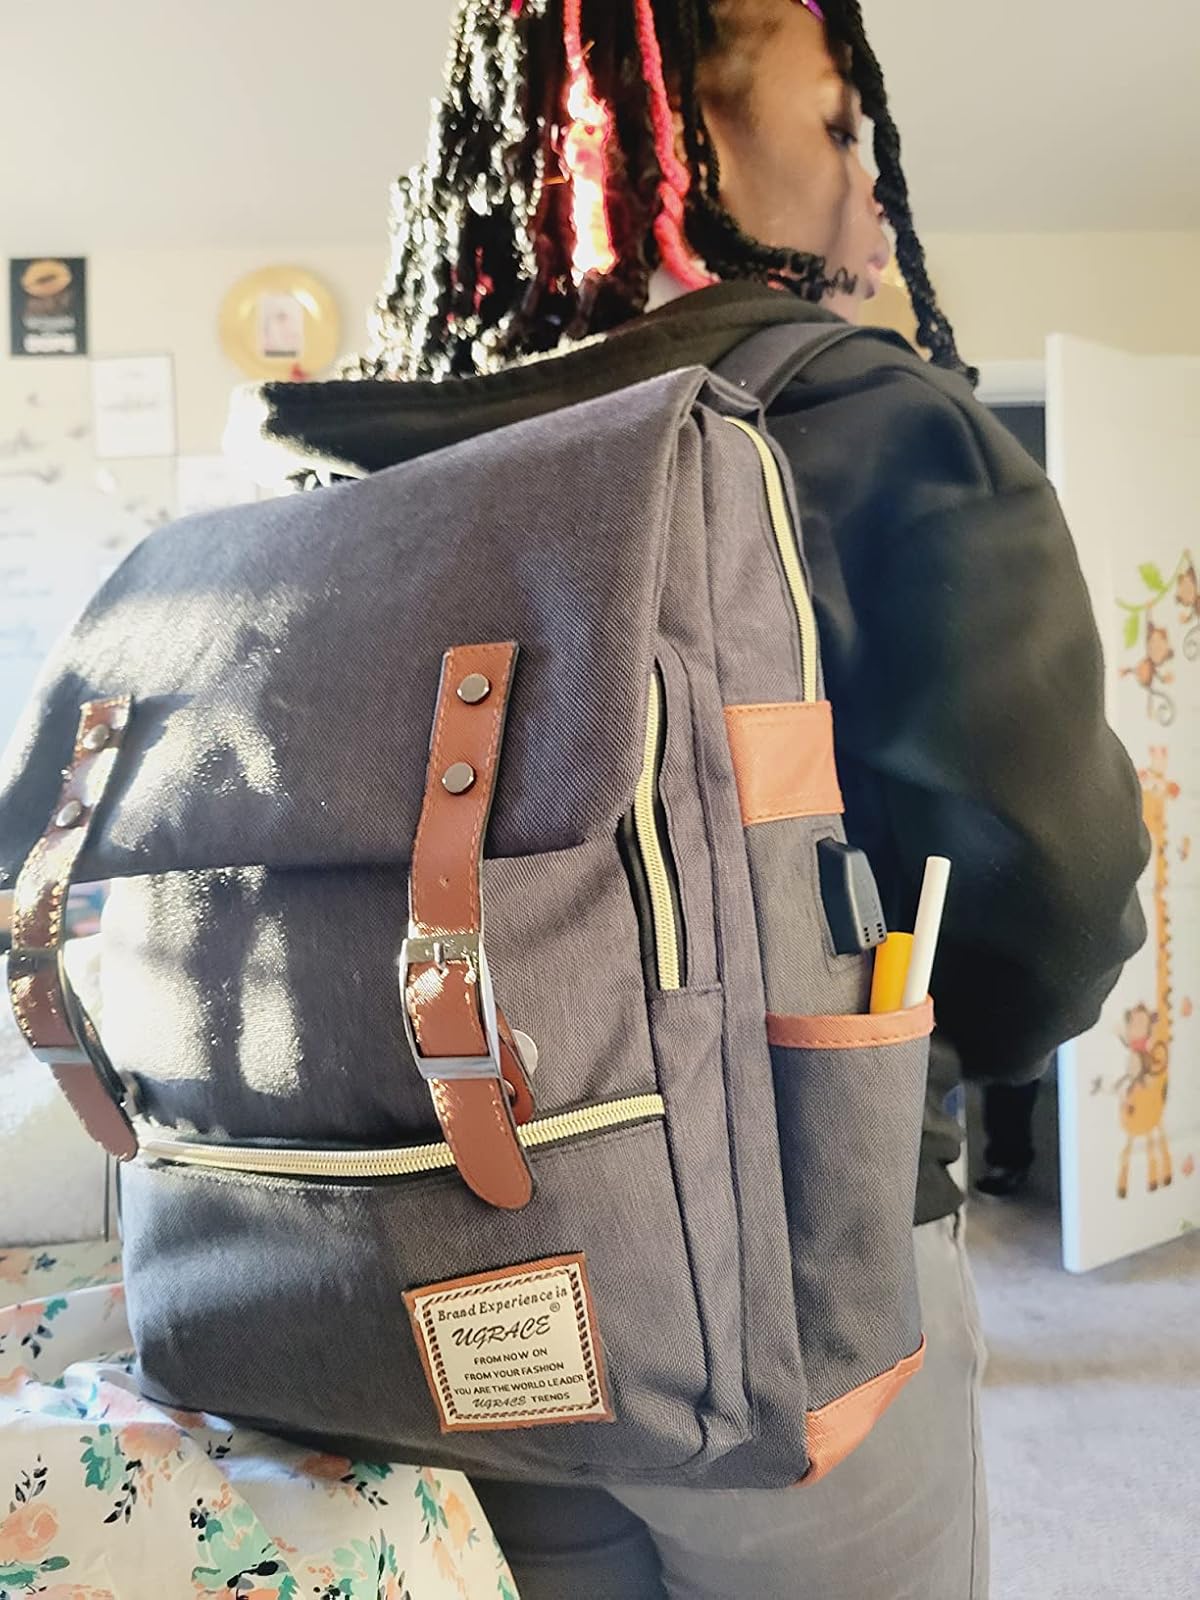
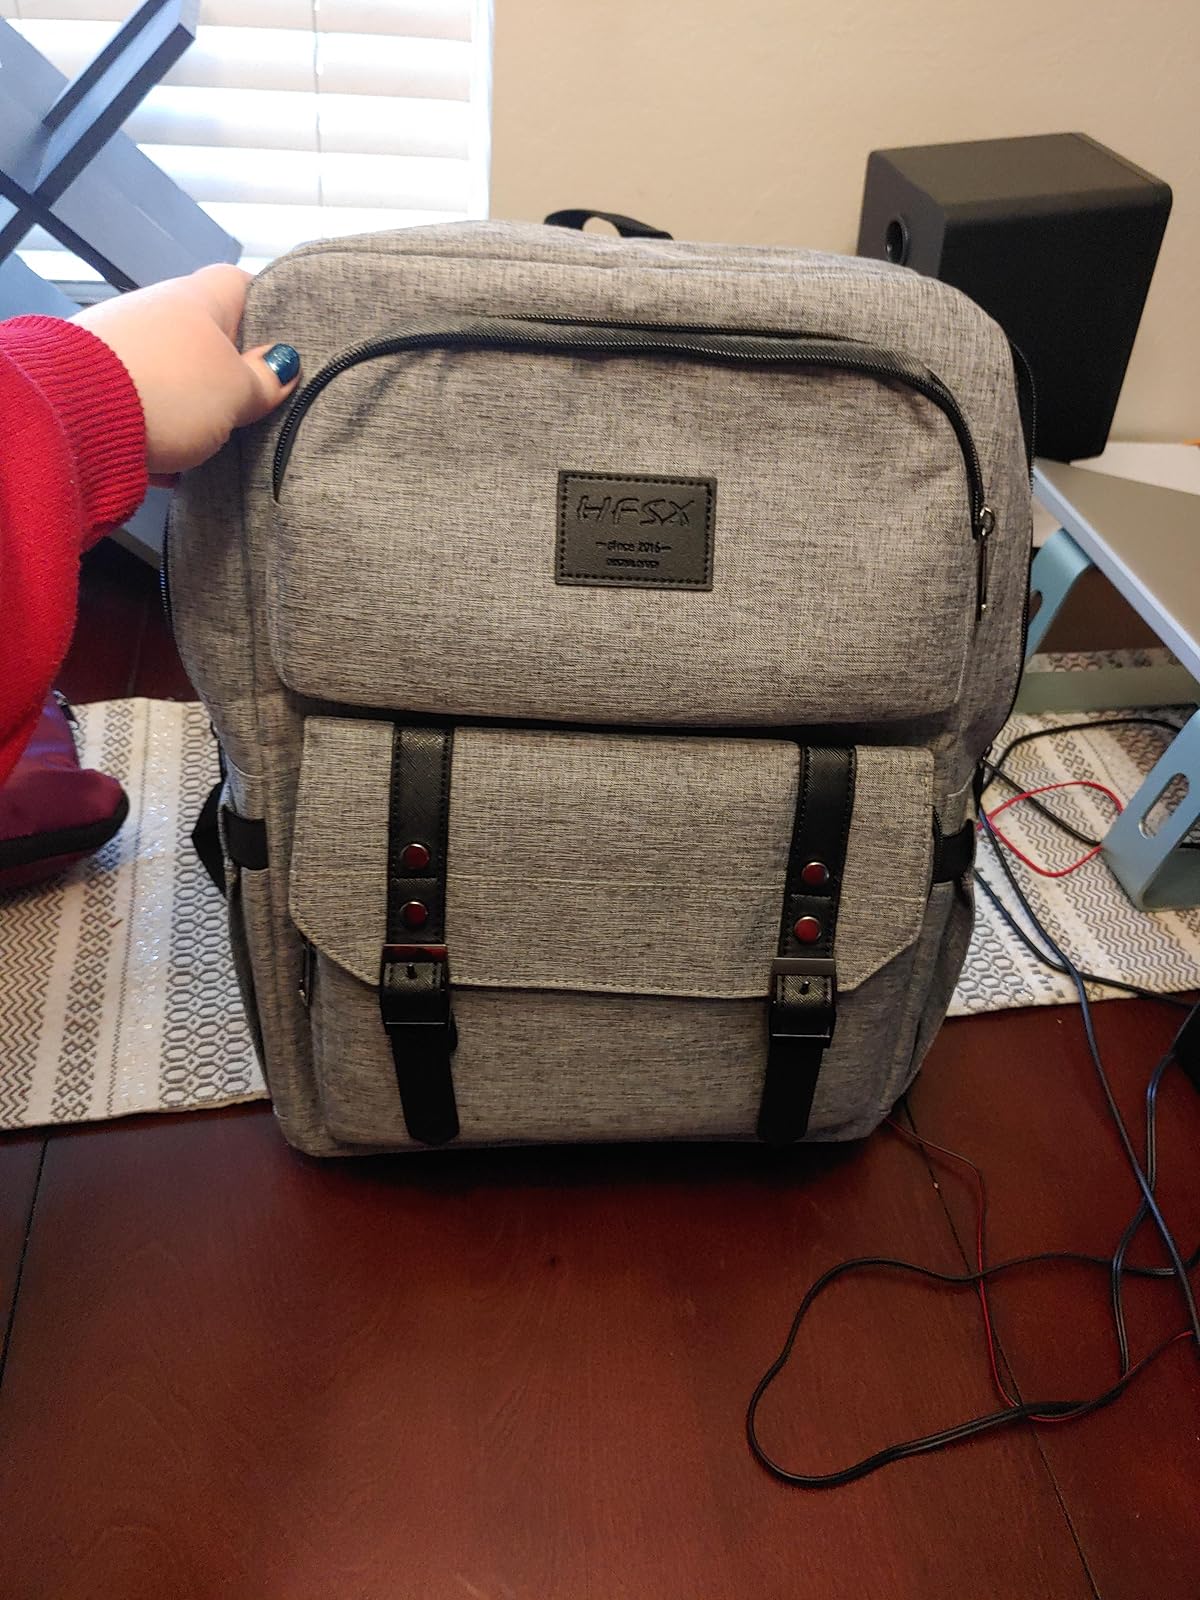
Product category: bag
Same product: no